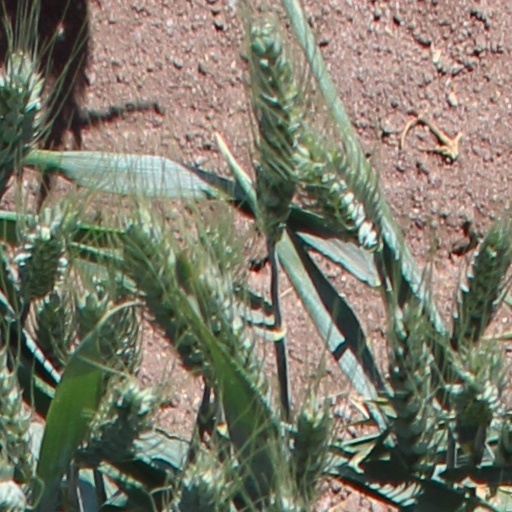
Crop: wheat